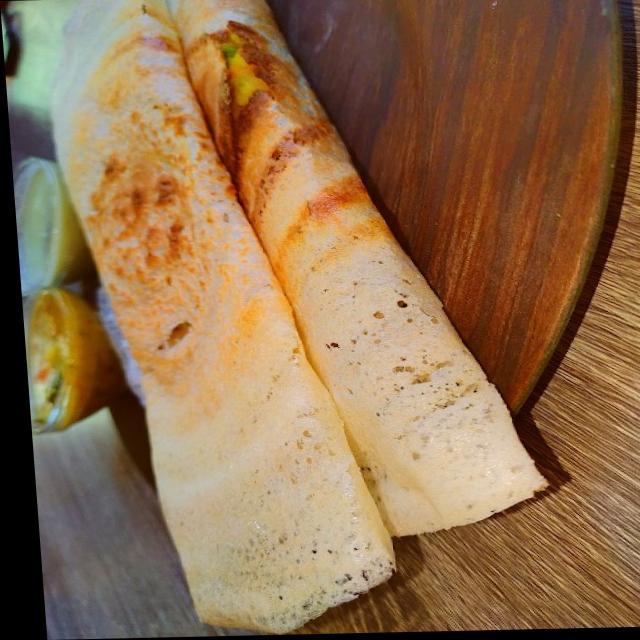
Dish: masala_dosa